Naturism in New Zealand

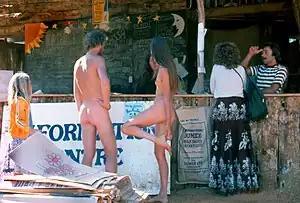
Naturist couple at Nambassa, 1981

Naturism refers to a lifestyle of practising non-sexual social nudity in private and in public, and to the cultural movement which advocates and defends that lifestyle. Both are also known as "nudism". Naturist organisations have existed in New Zealand since the 1930s. Although not a daily feature of public life, social nudity is practised in a variety of other contexts in New Zealand culture.